Japan Punch

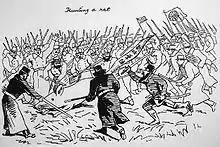
Japan Punch April 1877 Issue

The cartoons illustrated in the Japan Punch are characterised as political cartoons and are generally regarded as a prototype for political cartoons. The cartoons are also considered as caricatures, a prototype or early form of manga and punch pictures. A key feature or cartoon of the publication is the figure of Mr. Punch who appears in every issue and is always represented through frivolous or silly costuming and his arched eyebrows. Otsuka Eiji attributes and outlines the Japan Punch's cartoons as an early form of manga which were independent and consisted of single-framed illustrations that satirised religious leaders, aristocrats and politicians as well as social manners and customs. Furthermore, the Japan Punch's illustrations maintains its unlikeness and uniqueness through its localisation of 'punch pictures' by adapting and assimilating it to Japanese elements which distinguishes it from subtle similarities between Edmund Lear's illustrations and other punch artists, which some critics have noted.